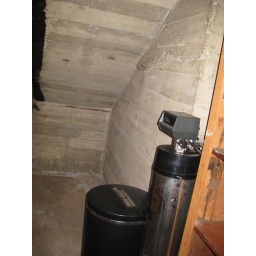
water filtration system in downstairs closet with concrete walls